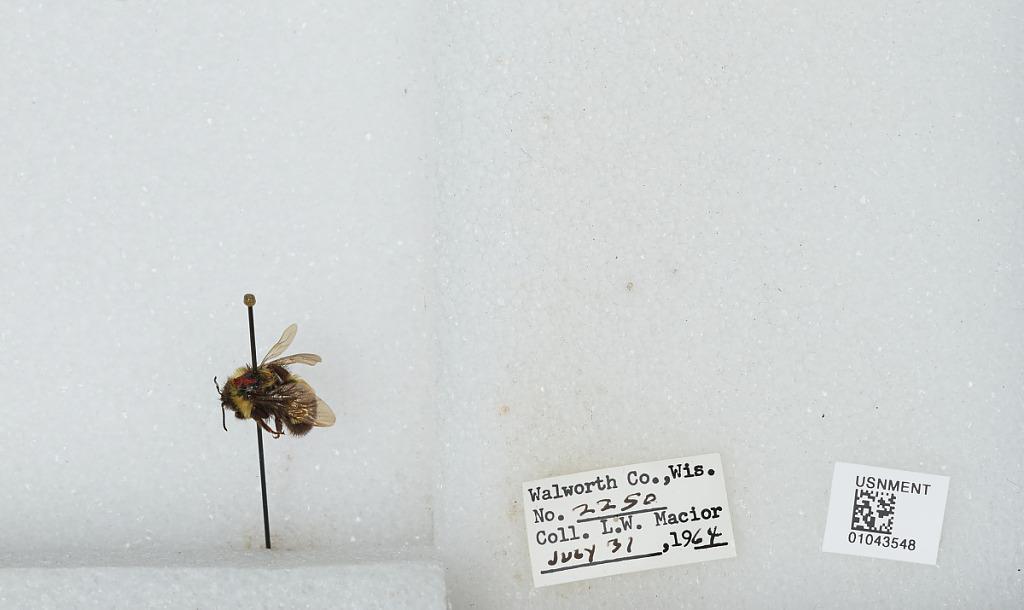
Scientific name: Bombus (Bombus) affinis Cresson
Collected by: L. Macior
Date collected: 1964-7-31
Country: United States
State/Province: Wisconsin
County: Walworth
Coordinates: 42.67, -88.54